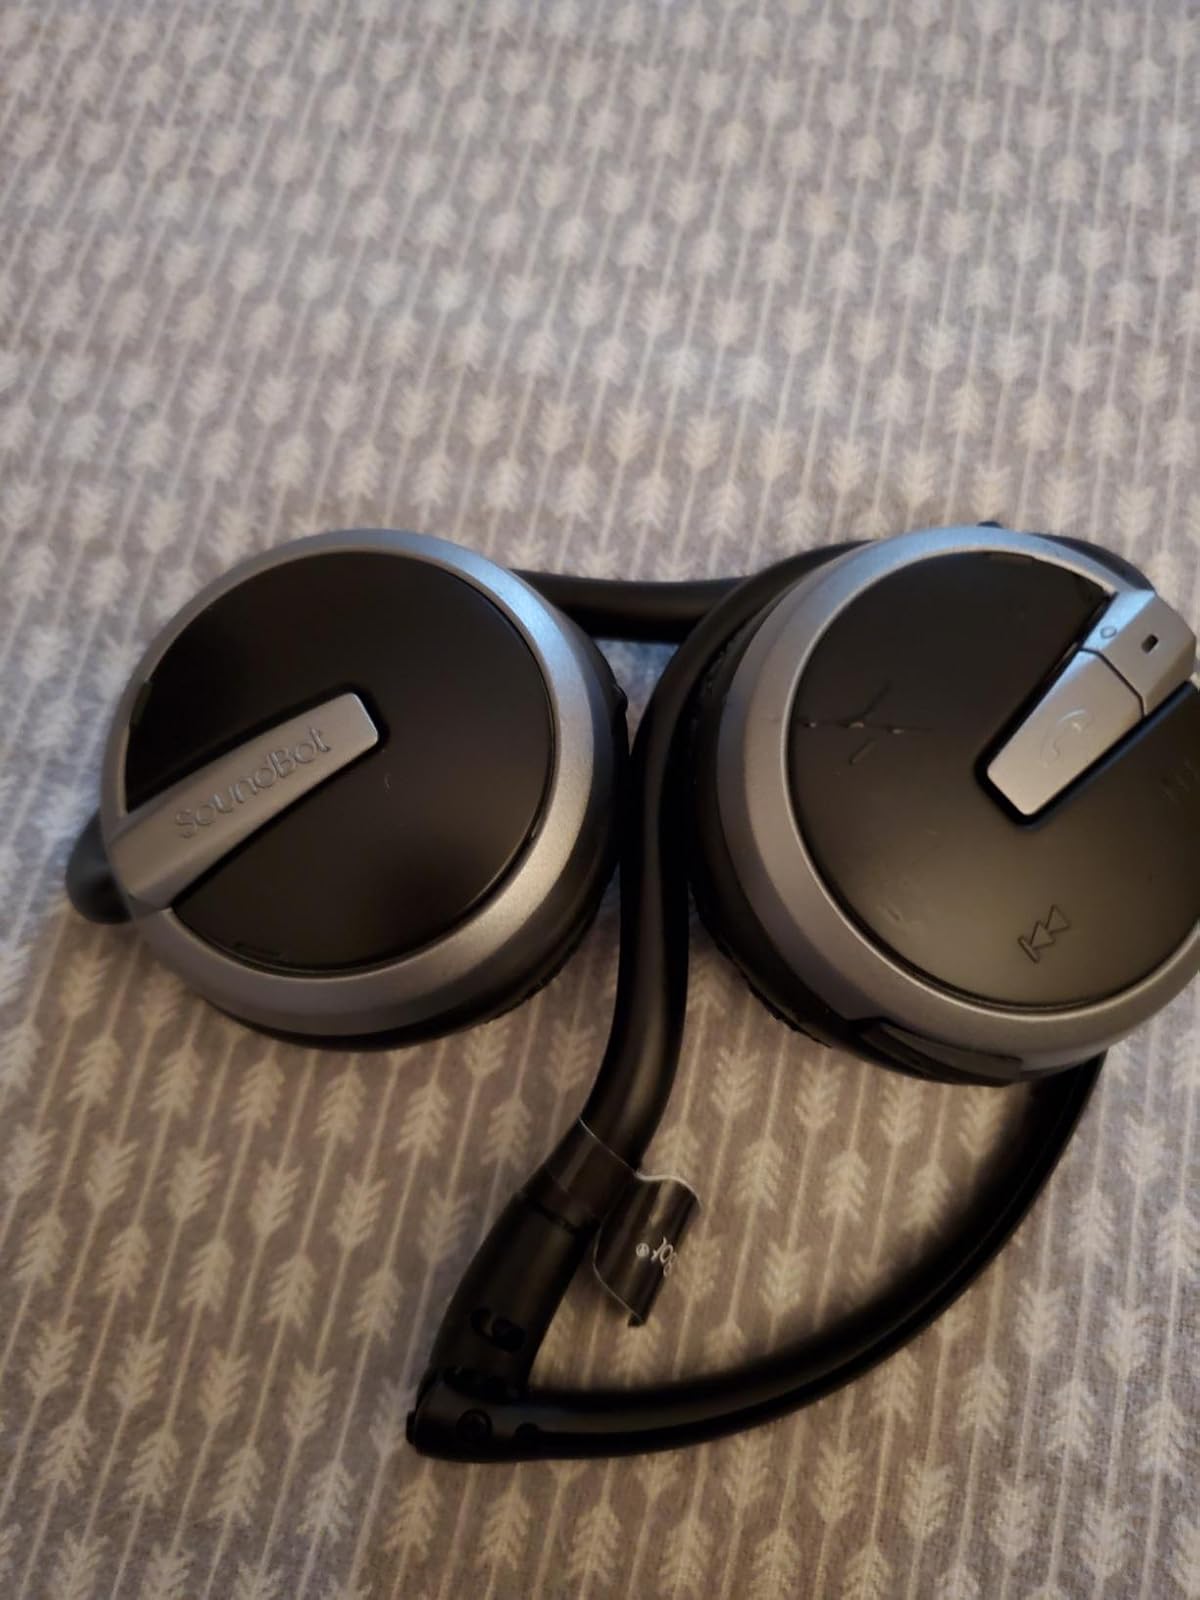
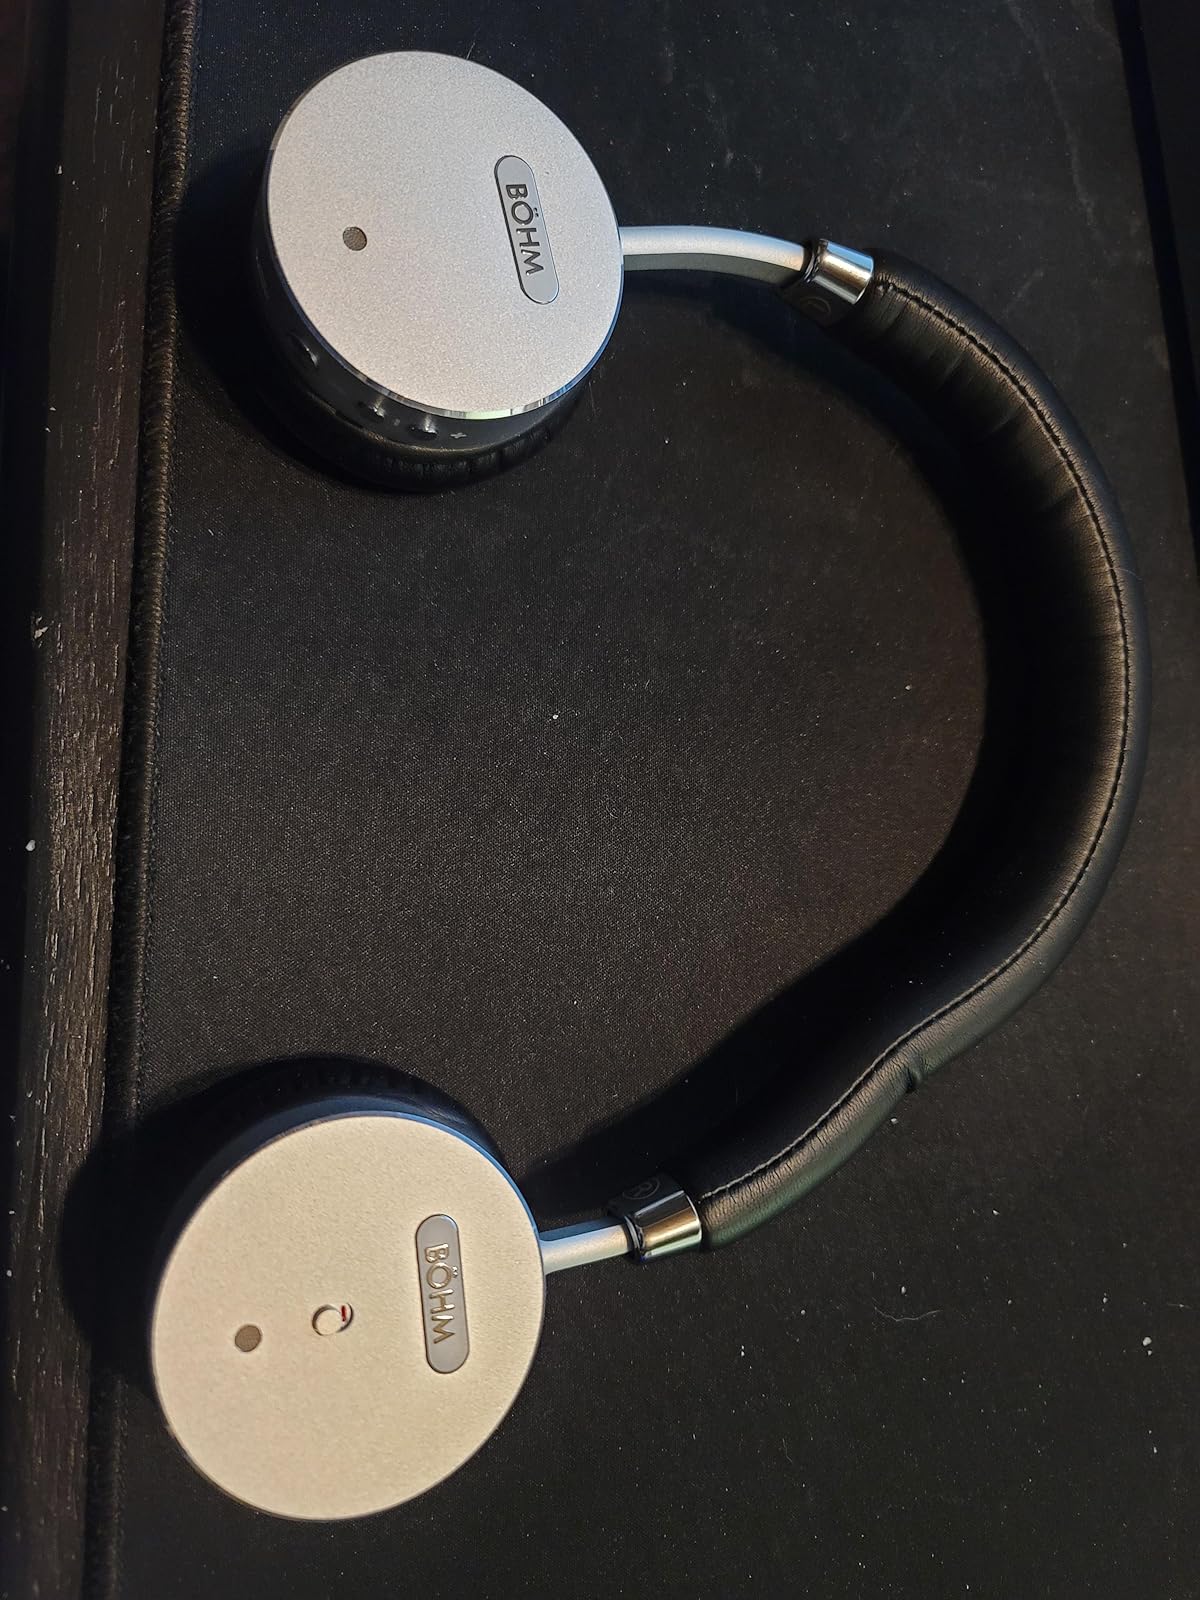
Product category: headphones
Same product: no